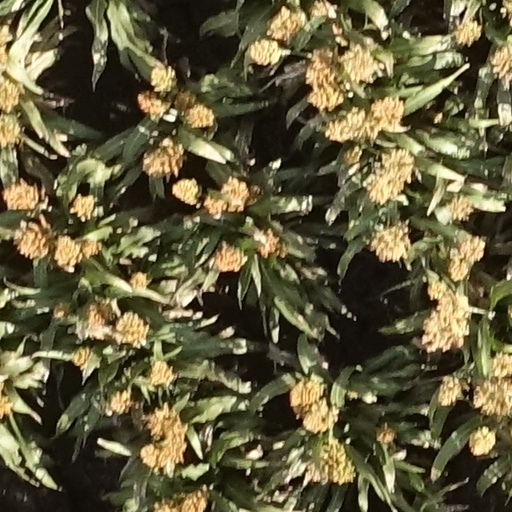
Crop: sorghum